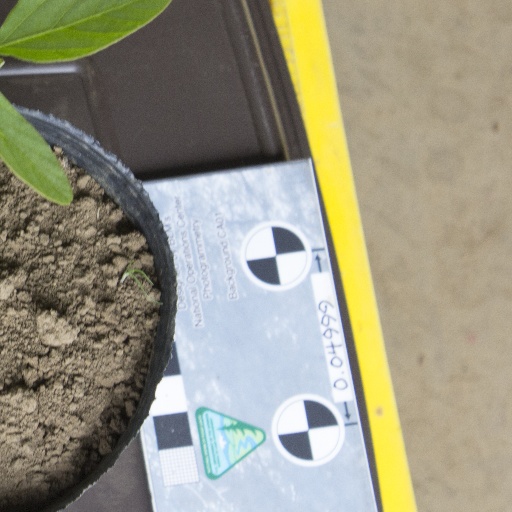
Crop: soybean